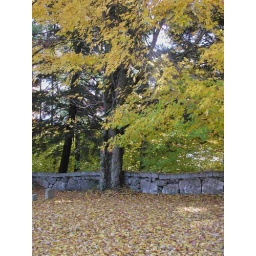
Fall leaves covering the stone wall and ground around it.